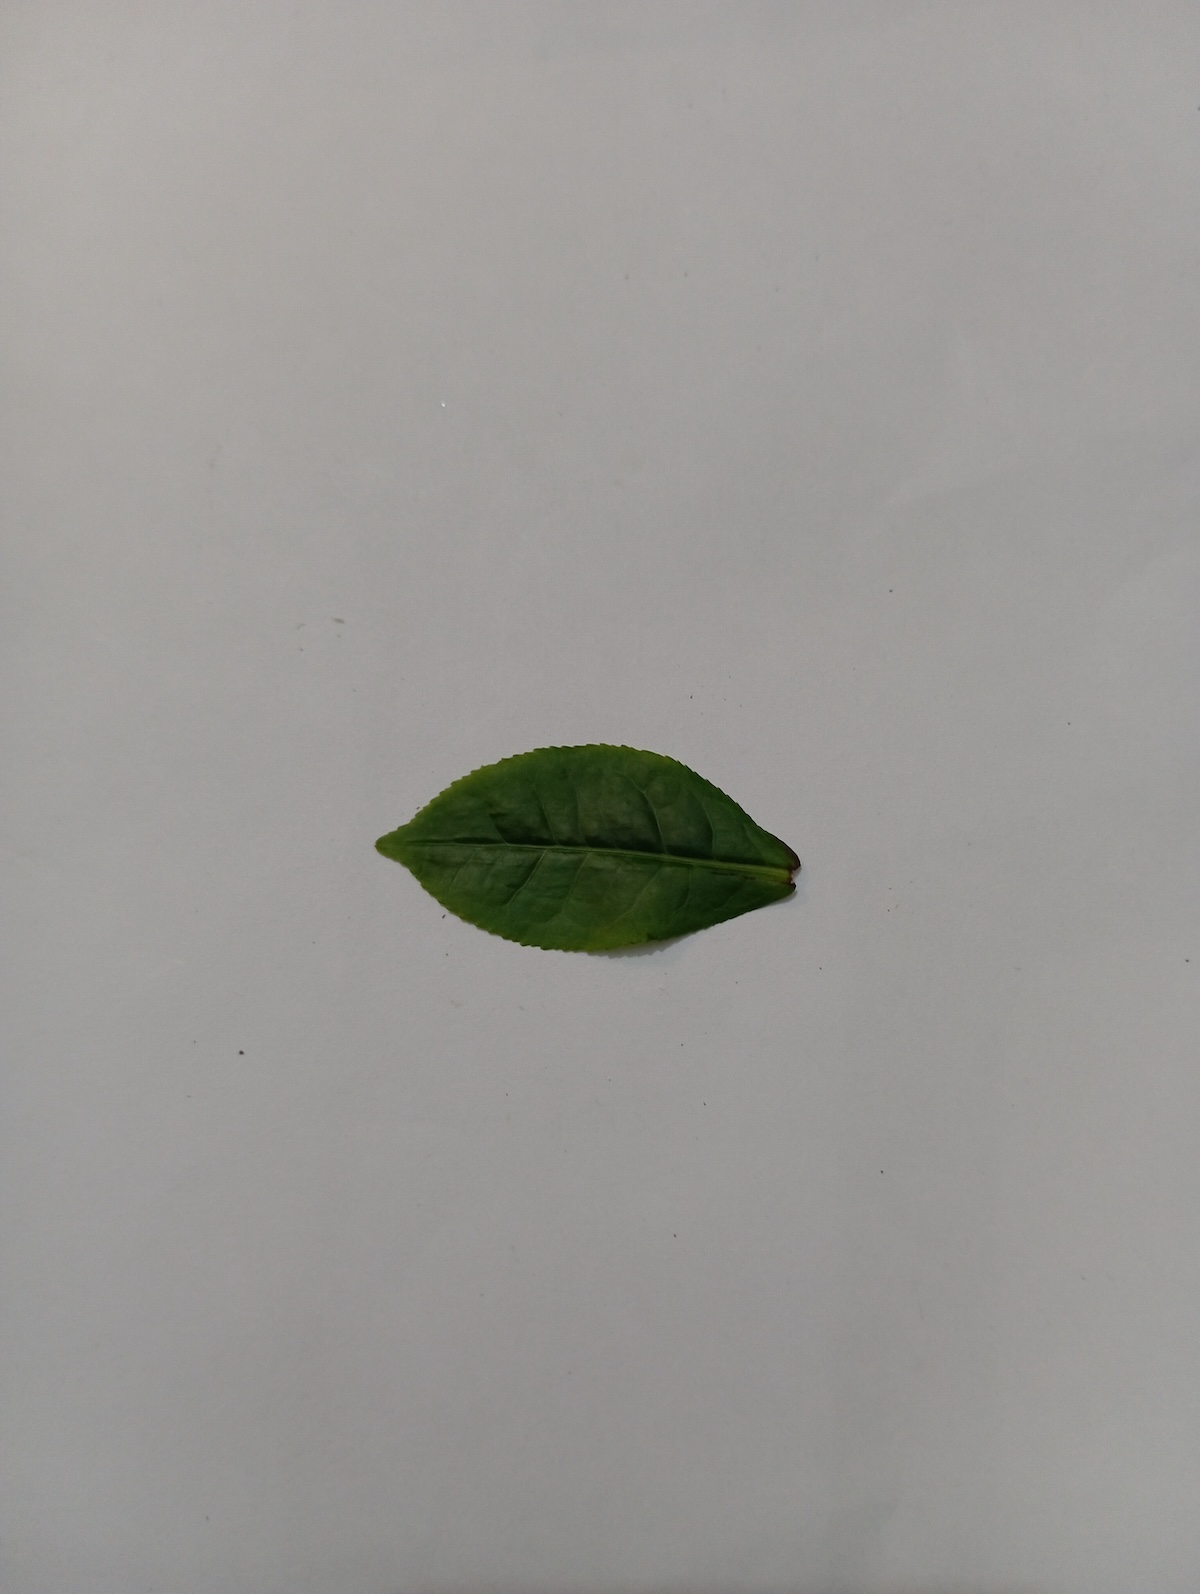
Label: Healthy leaf